Longreach, Queensland

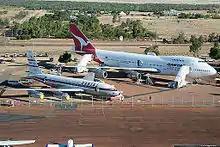
Qantas Founders Outback Museum

Longreach was one of the founding centres for Qantas, the Australian domestic and international airline, the third oldest airline in the world (after KLM and Avianca), being founded on 16 November 1920 in Winton. One of the airline's original hangars remains in use at the Longreach Airport and is listed on the Australian National Heritage List. The town is now the home of the Qantas Founders Outback Museum, which includes amongst its displays a decommissioned Qantas Boeing 747-200 aircraft, registration VH-EBQ, "The City of Bunbury", and Qantas's first jet aircraft VH-XBA (formerly VH-EBA), a Boeing 707, "The City of Canberra". In recognition of the town's place in company history, as well as a play on the airliner's extended range, all of Qantas's Boeing 747-400s had "Longreach" printed on both sides of the first jetway entry/exit doors.